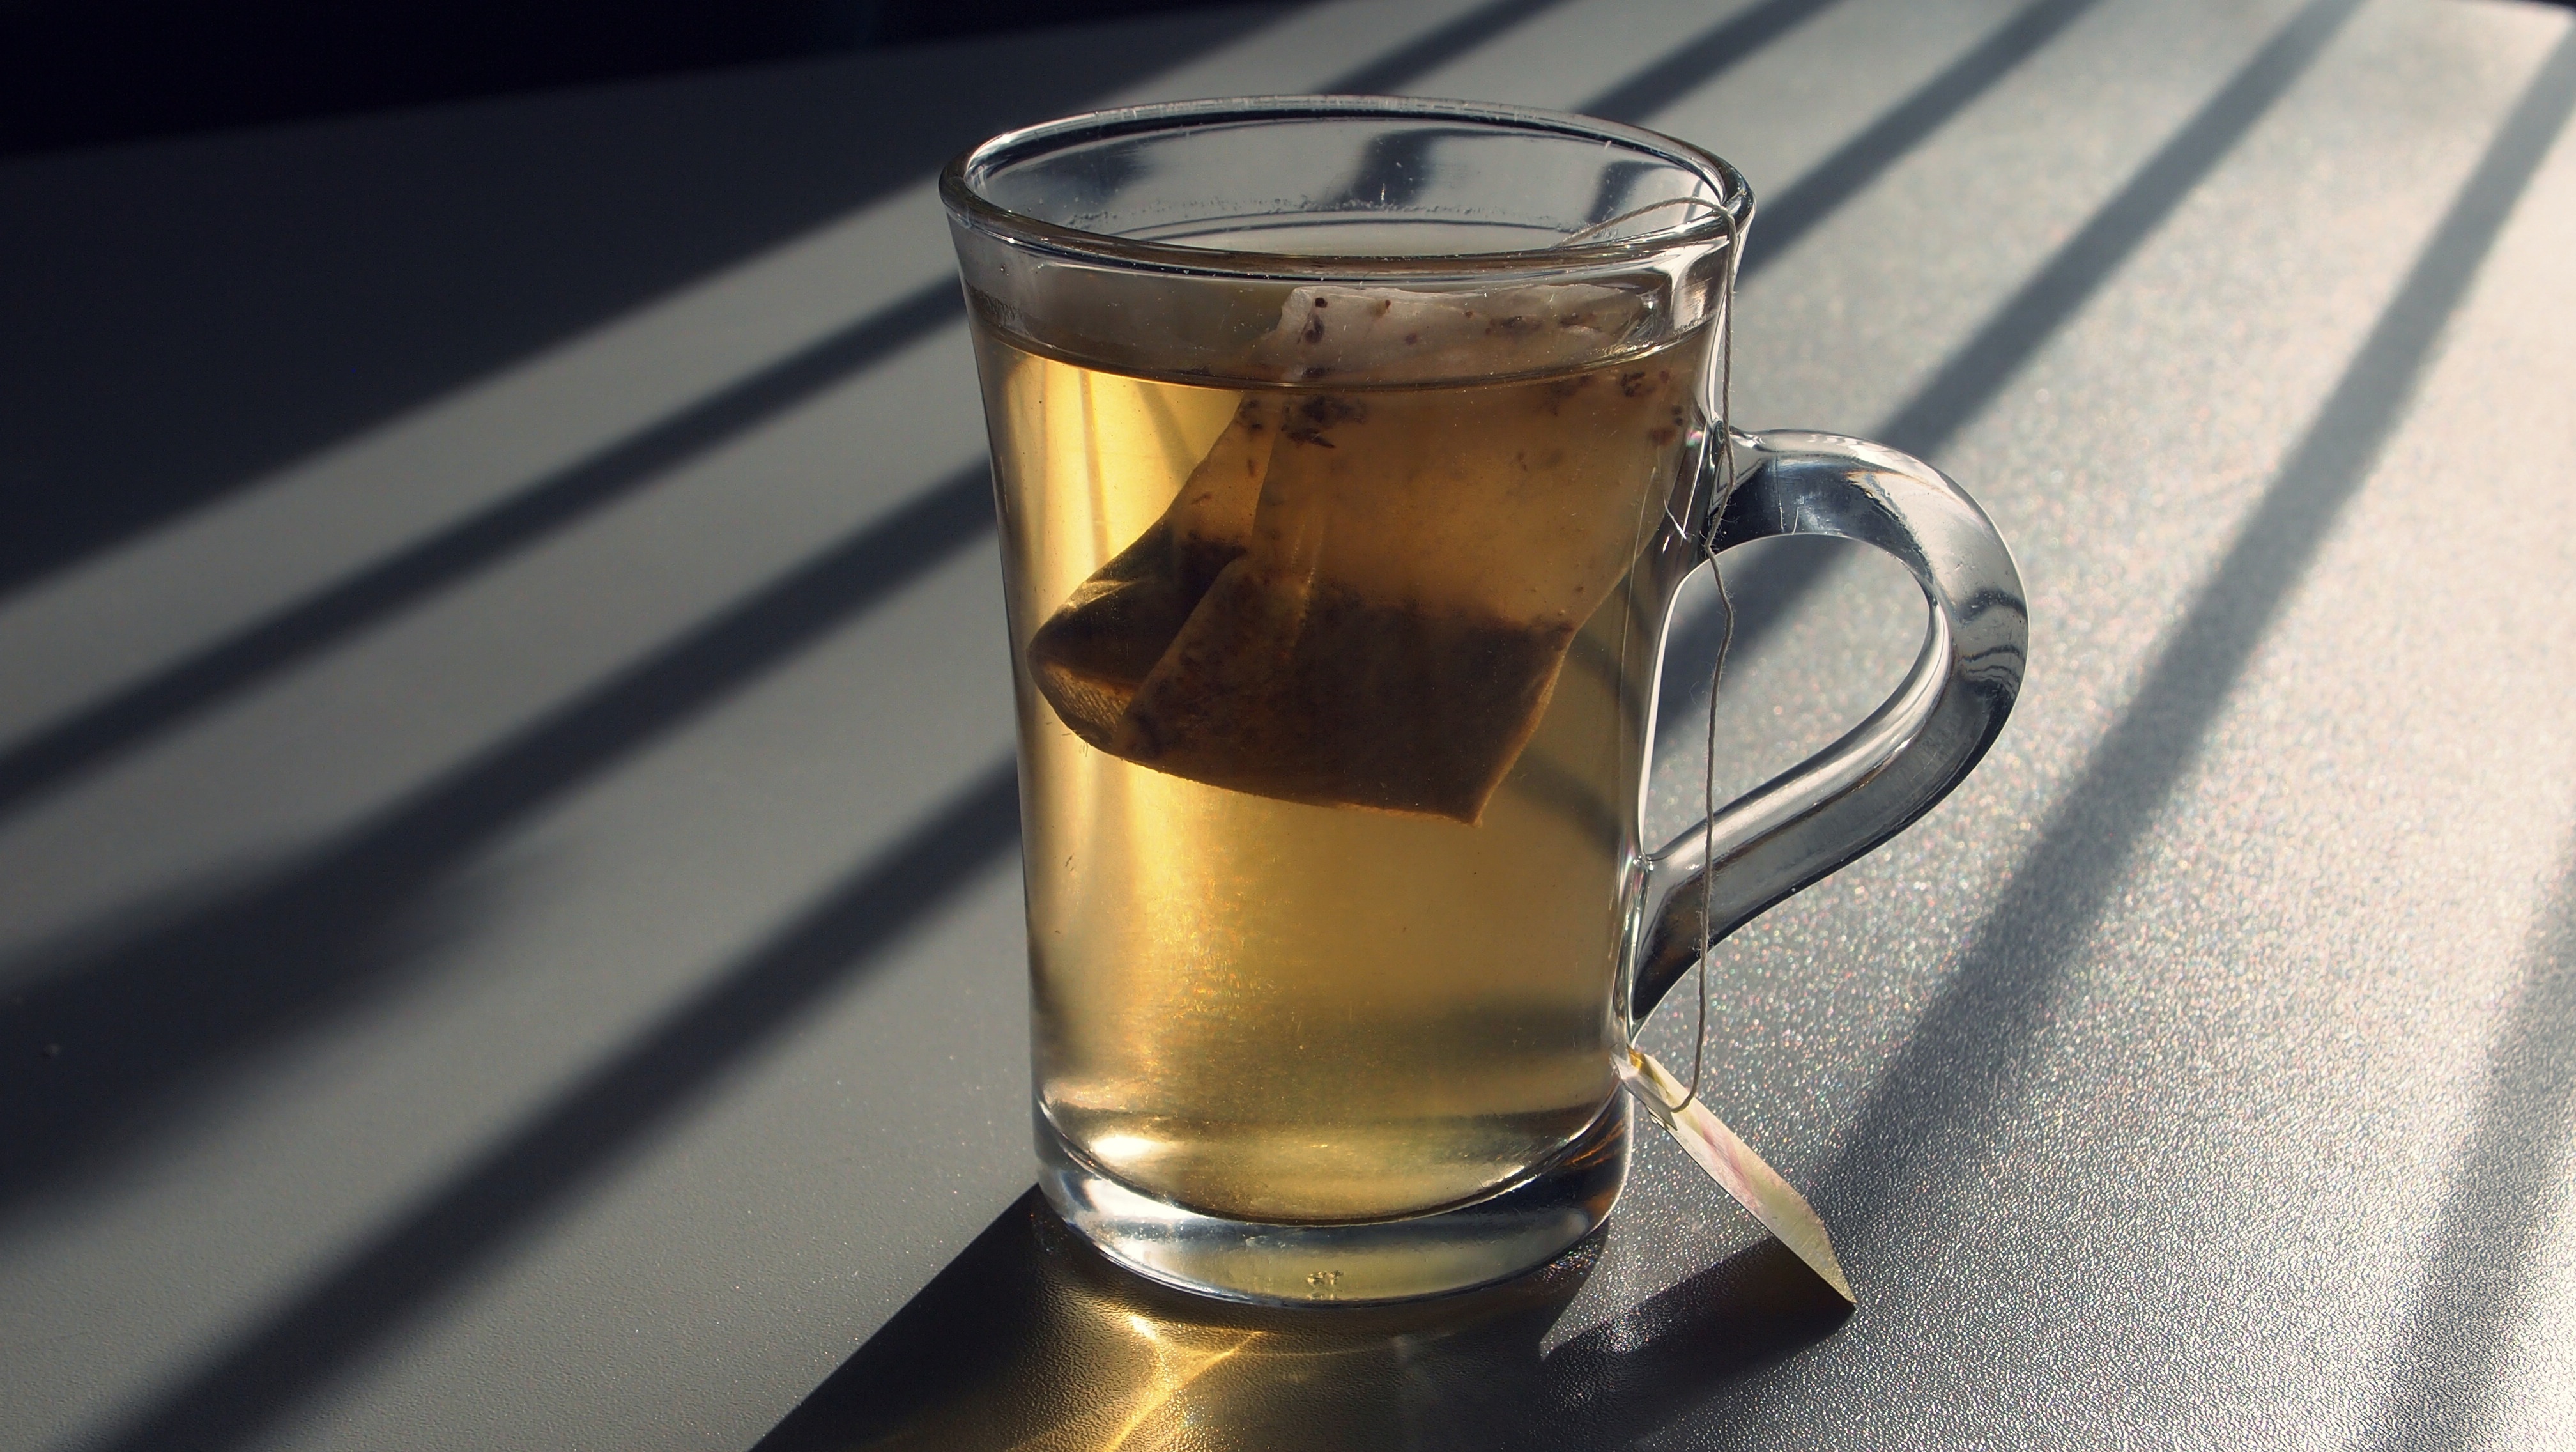
table, sunlight, tea, morning, glass, drink, espresso, beer, herbs, warming, alcoholic beverage, tea bag, distilled beverage, pint us